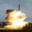
Label: rocket